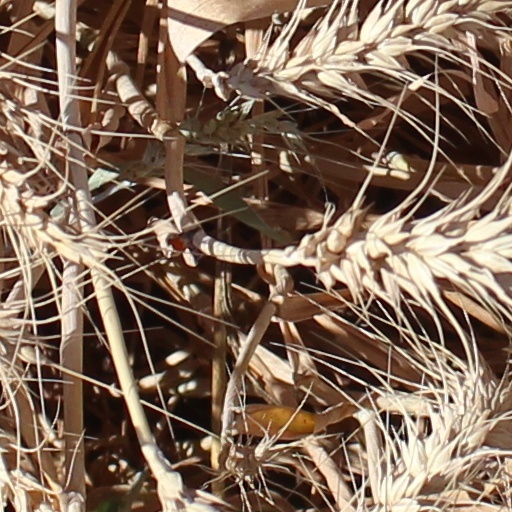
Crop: wheat